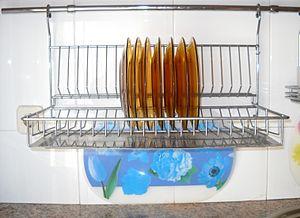
L'égouttoir est un ustensile de cuisine qui sert à égoutter. Il en existe différentes sortes pour des usages divers. Ils font partie de la batterie de cuisine.